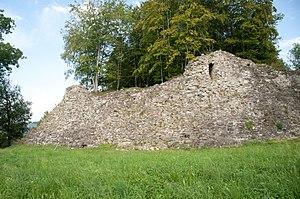
Bossonnens - Ruines du château
La famille de Blonay est une ancienne famille seigneuriale qui apparaît à la fin du XIᵉ siècle dans le Pays de Vaud. Elle se sépare au début du XIIIᵉ siècle en deux branches : une branche vaudoise et une branche chablaisienne. Cette séparation est effective au XVIᵉ siècle à la suite de la conquête du Pays de Vaud par Berne et l'apport de la Réforme. La branche du pays de Vaud se convertit au protestantisme et se soumet au Bernois, tandis que la branche du Chablais reste fidèle aux ducs de Savoie et au catholicisme.
La famille d'Oron est une ancienne famille noble originaire du pays de Vaud et qui apparaît au XIIᵉ siècle.
Le château de Bossonnens est un château, aujourd'hui en ruines, situé à Bossonnens dans le canton de Fribourg en Suisse.